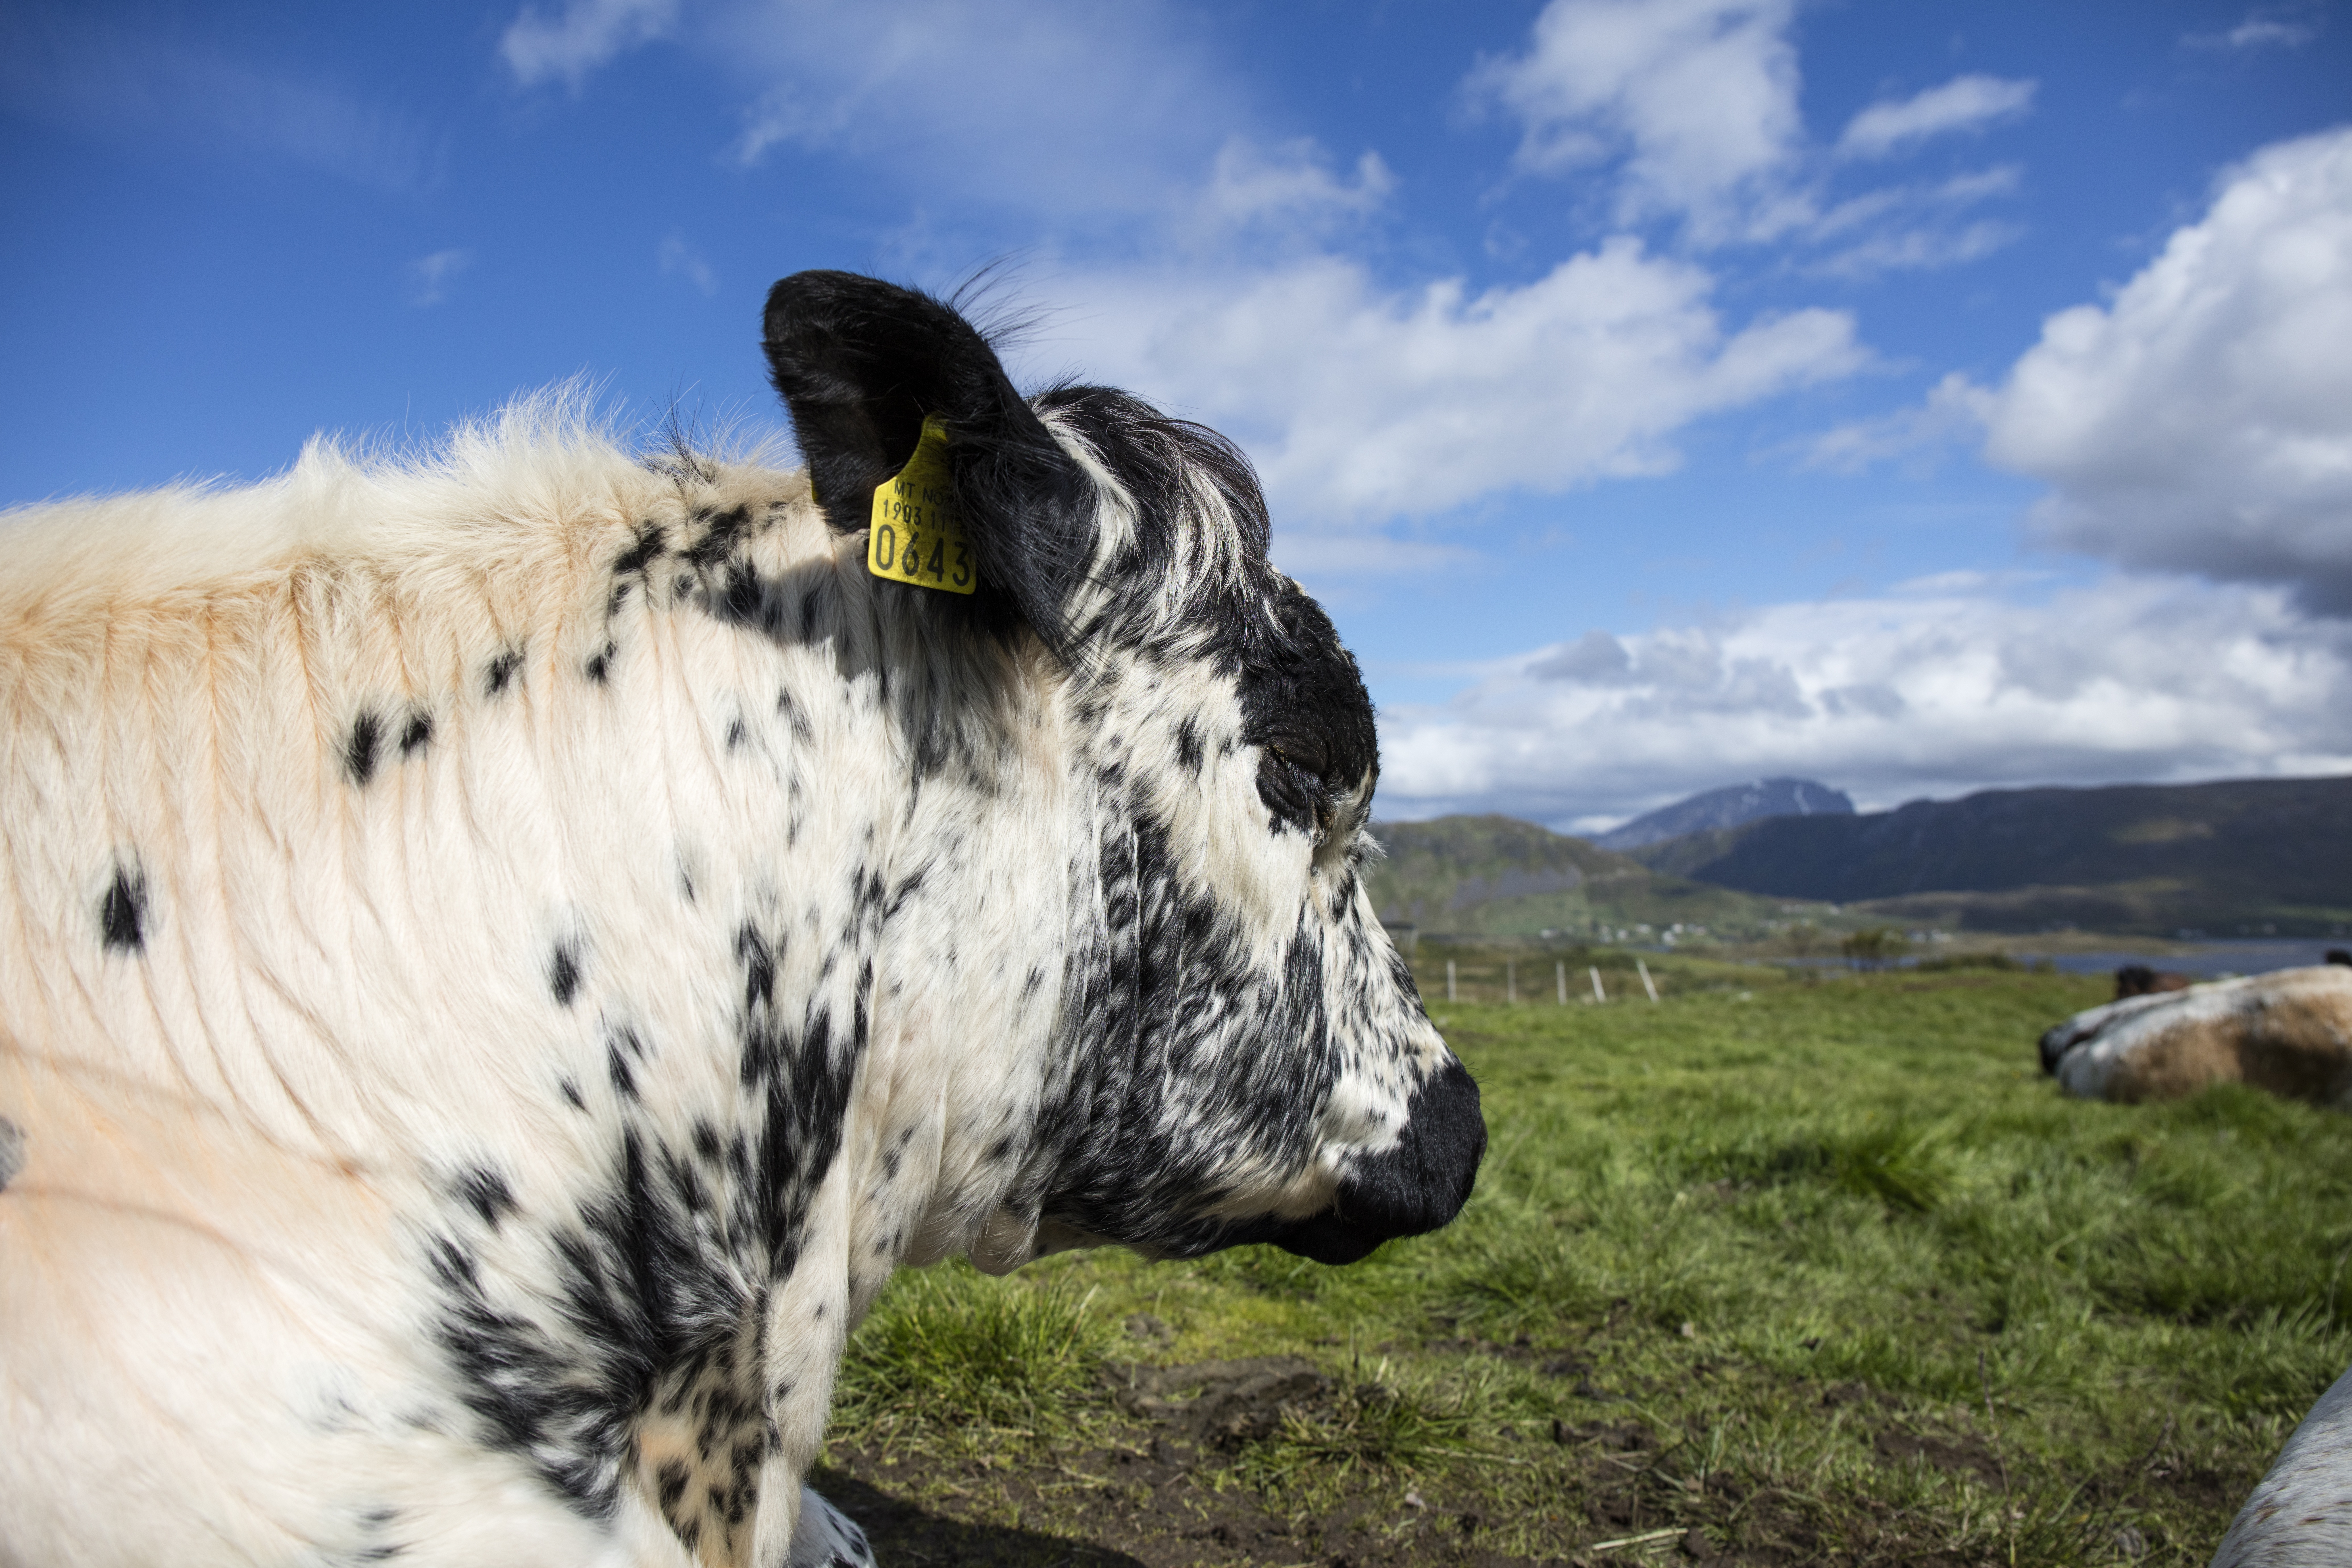
farm, wildlife, cow, cattle, extreme sport, beef, bovine, farmland, dairy, cattle like mammal